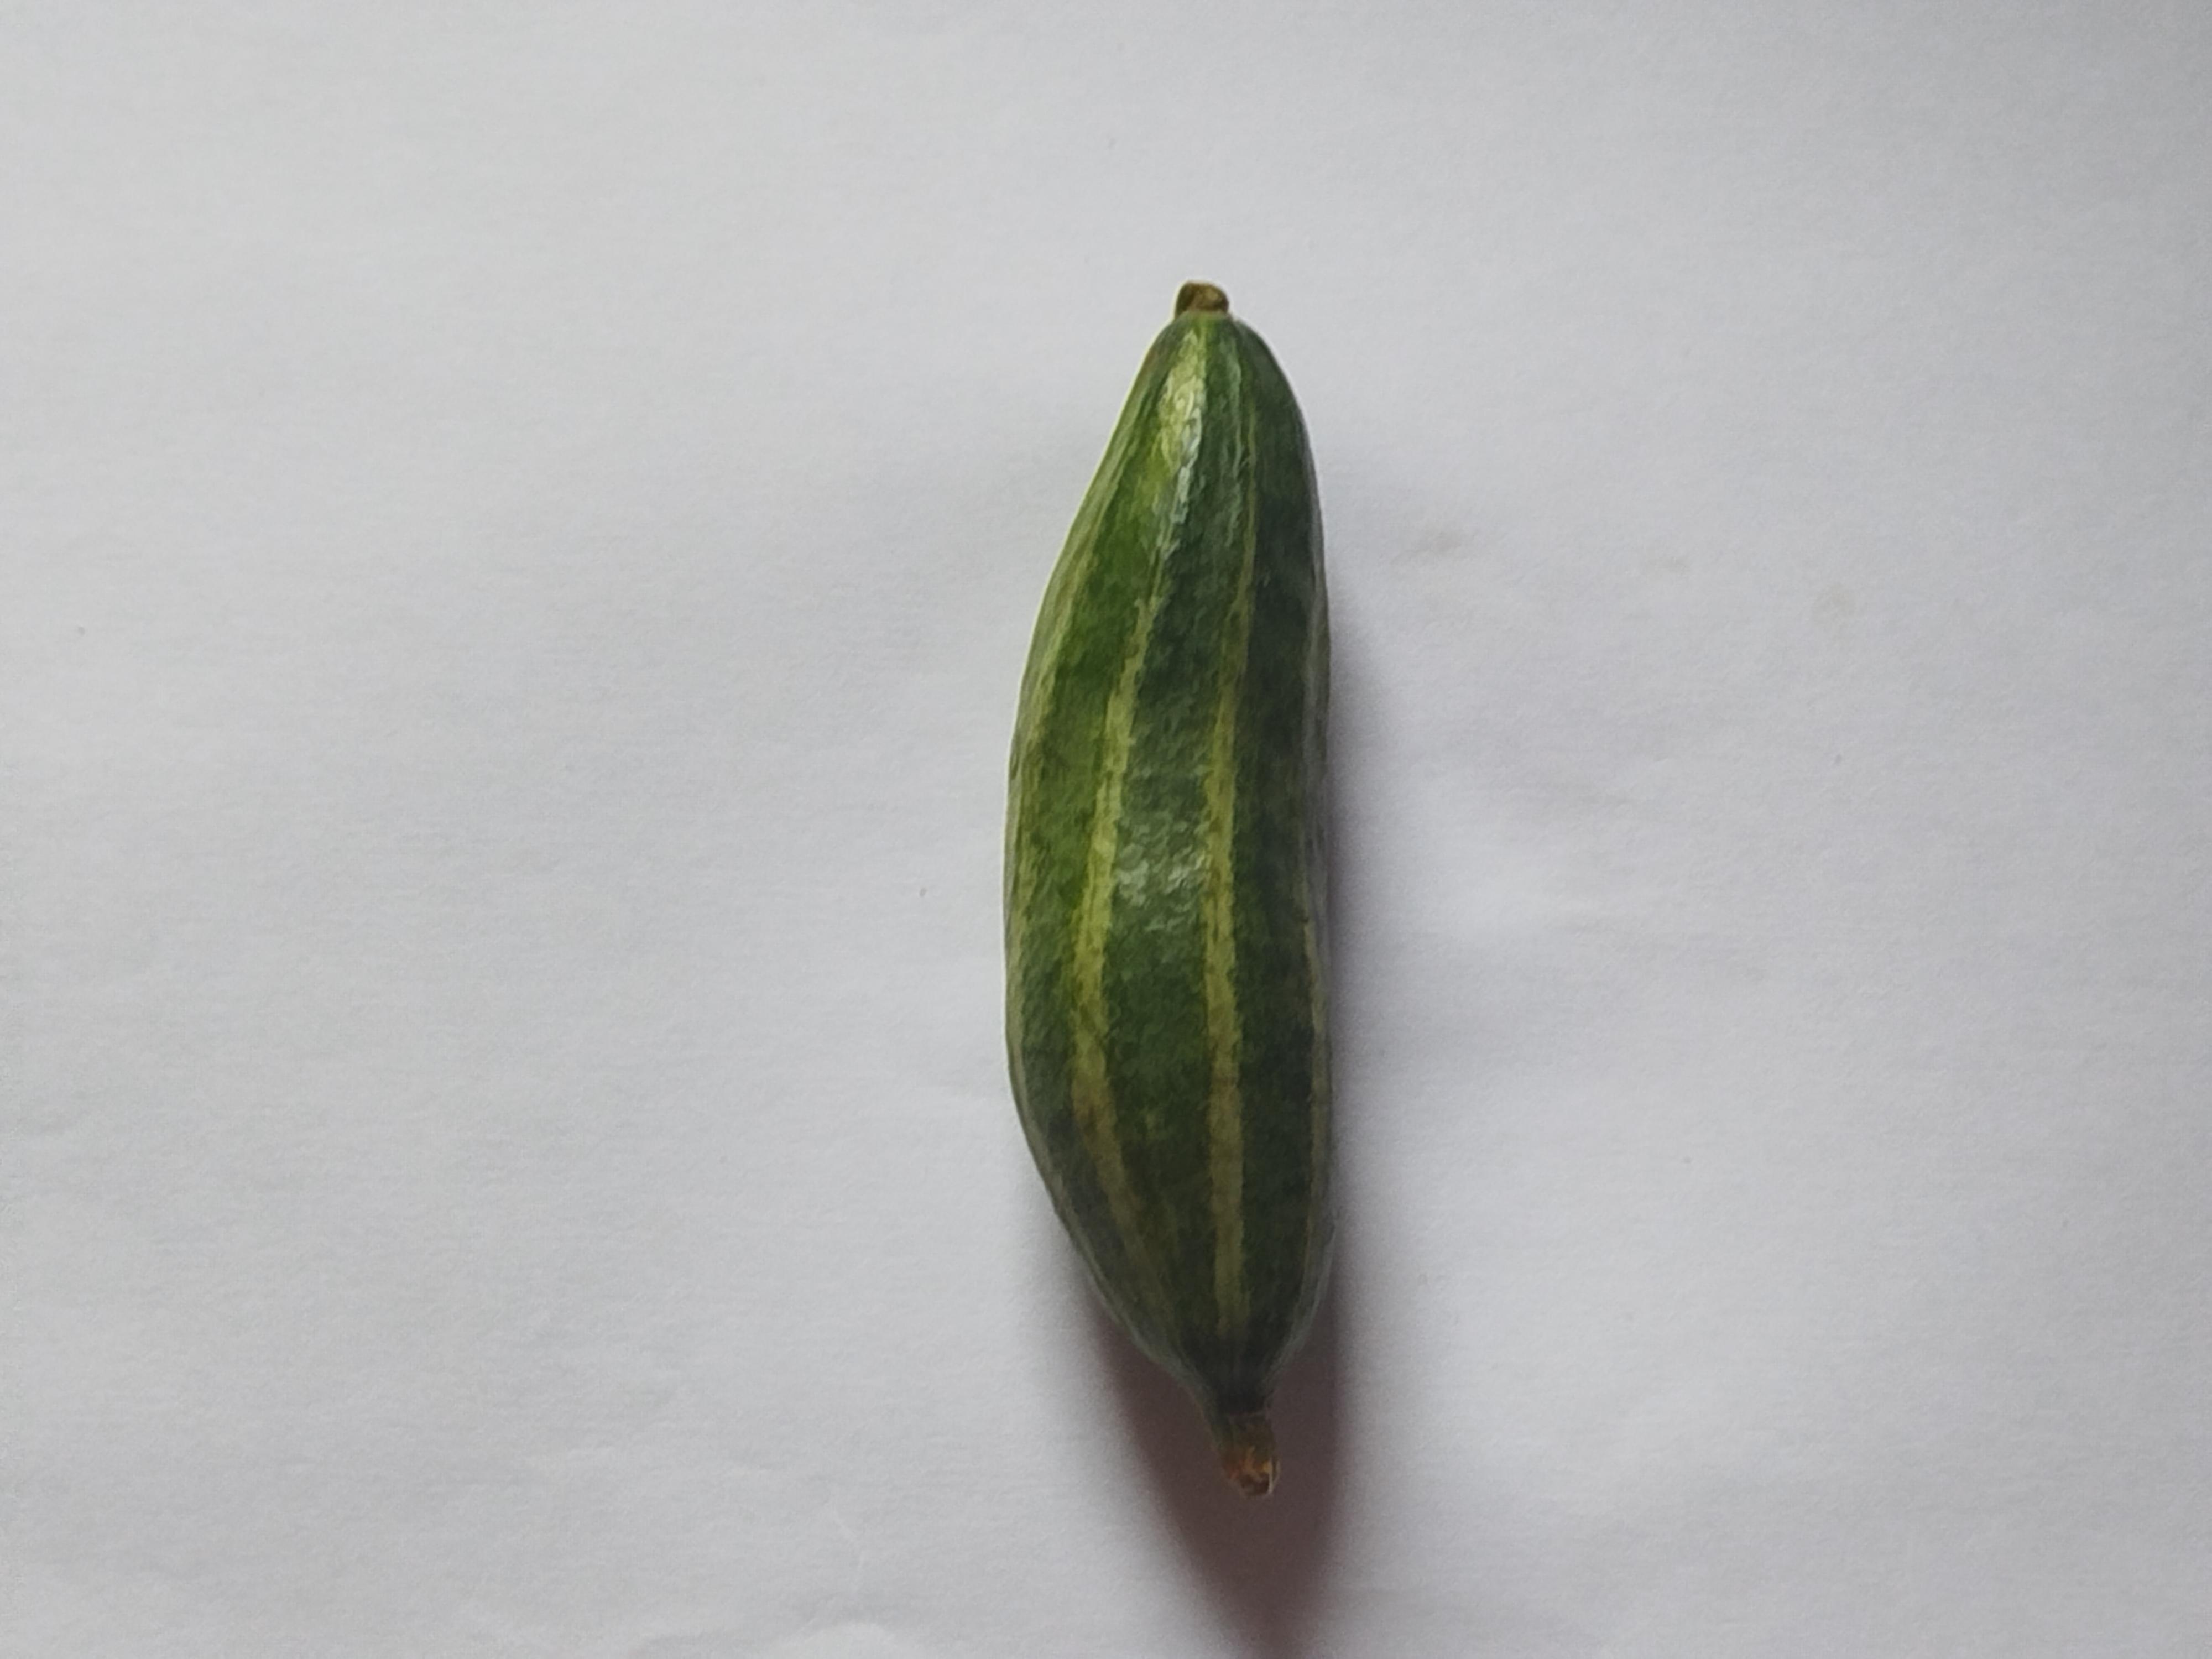
Label: Pointed gourd